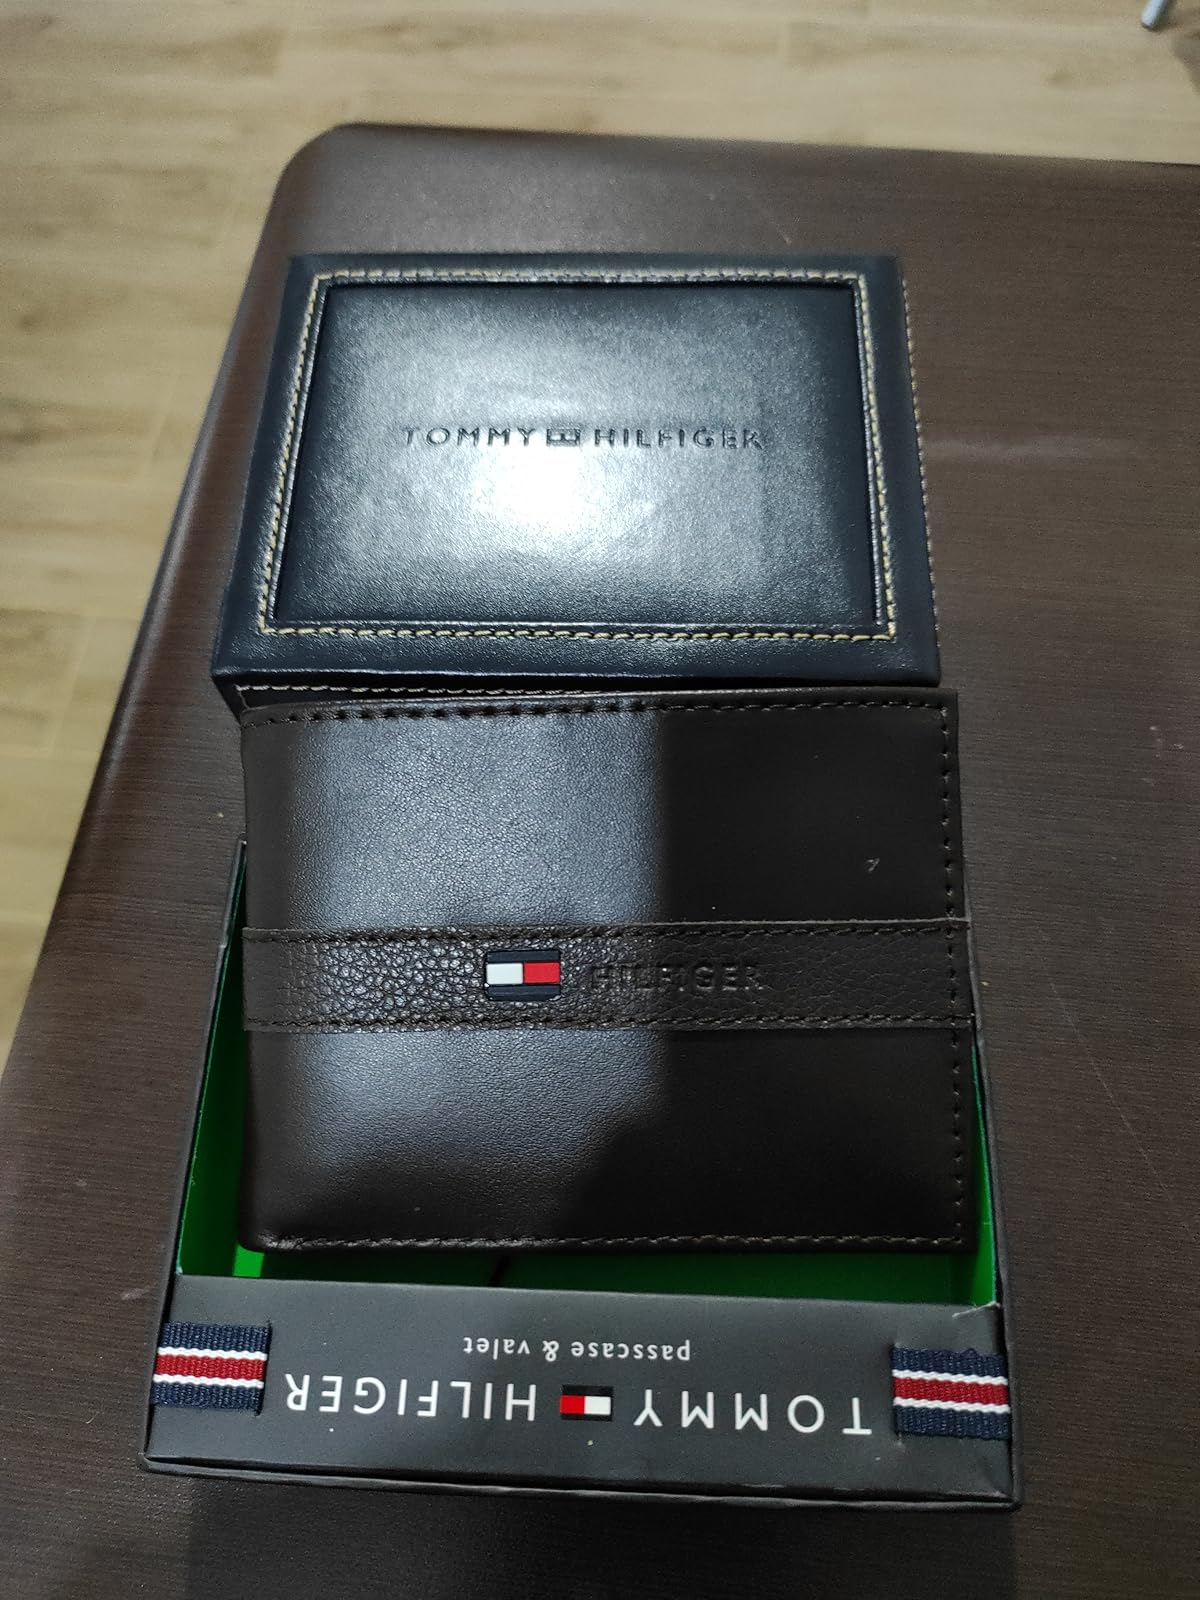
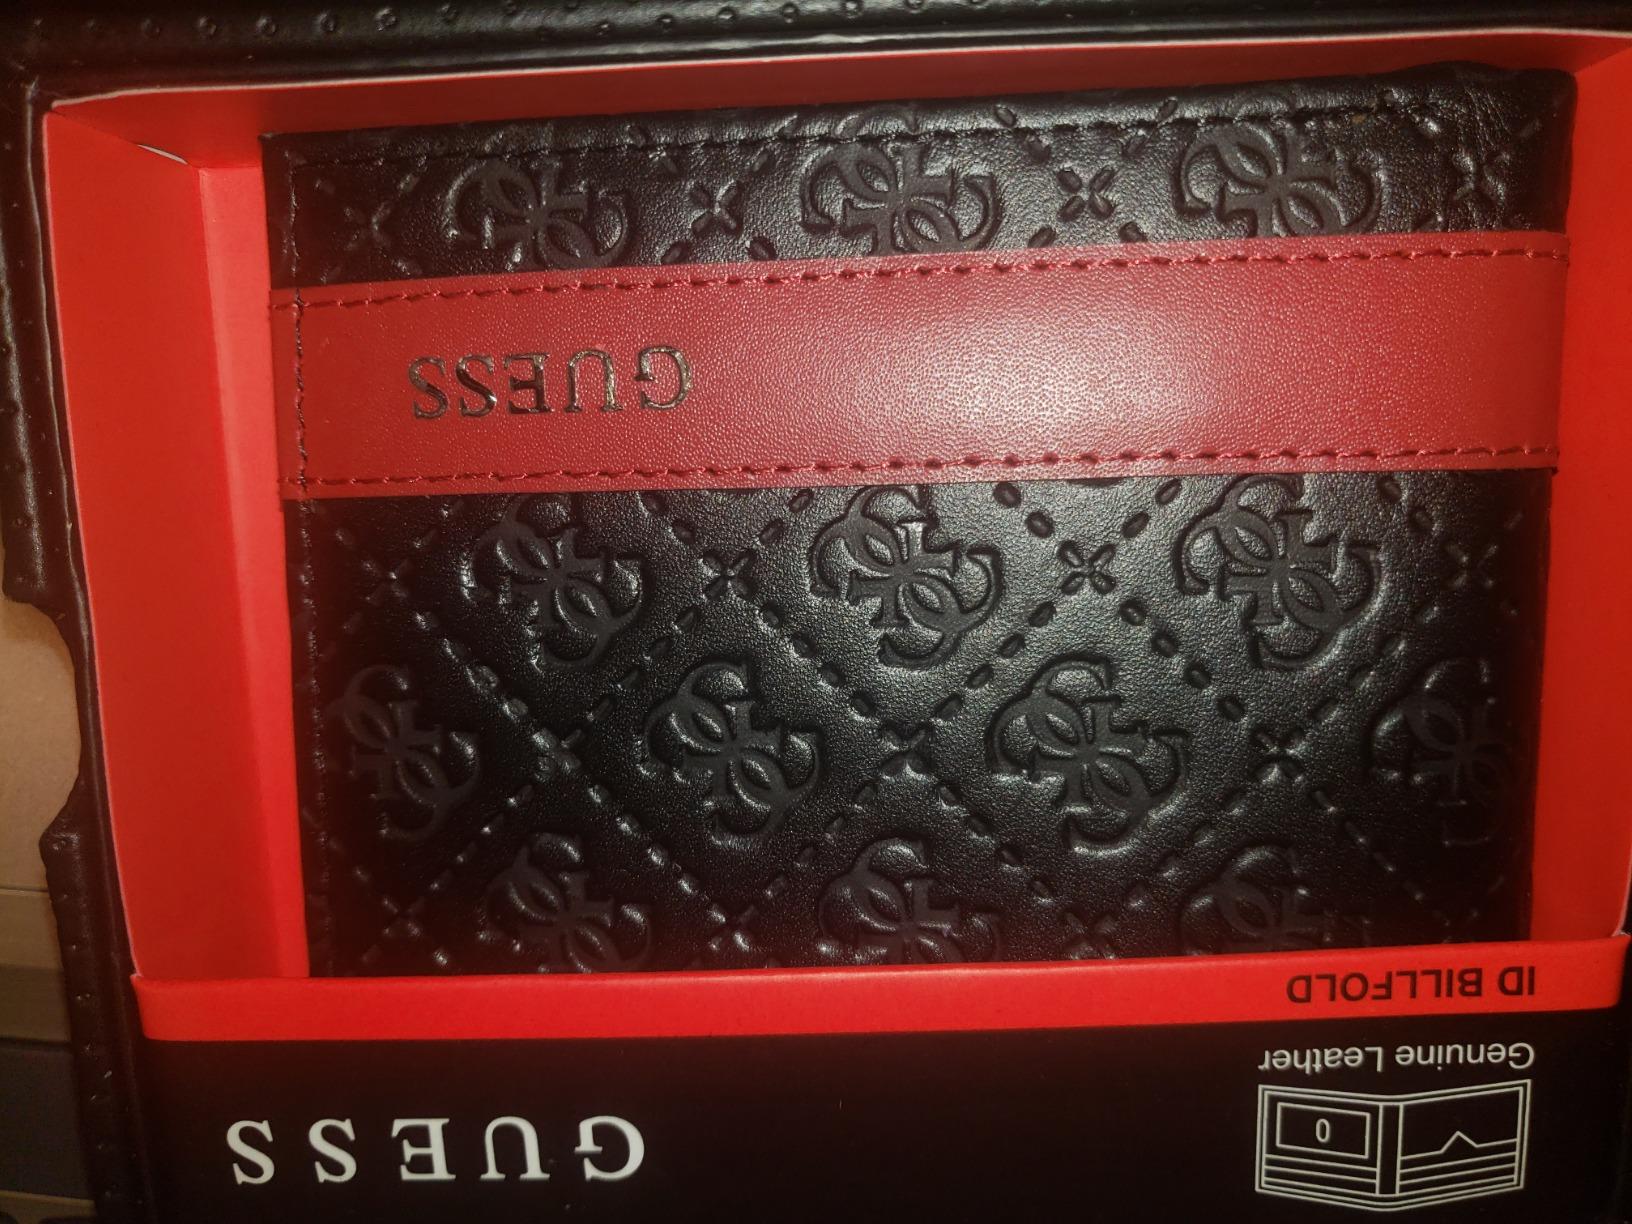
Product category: accessories_wallet
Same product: no